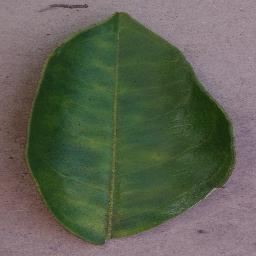
Label: Orange___Haunglongbing_(Citrus_greening)